Sonny Seiler

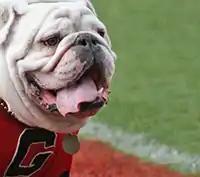
Uga VI

Since the 1950s, Seiler and his family have owned and maintained the unbroken line of live mascots of the University of Georgia sports teams, English bulldogs known successively as Uga I - XI.